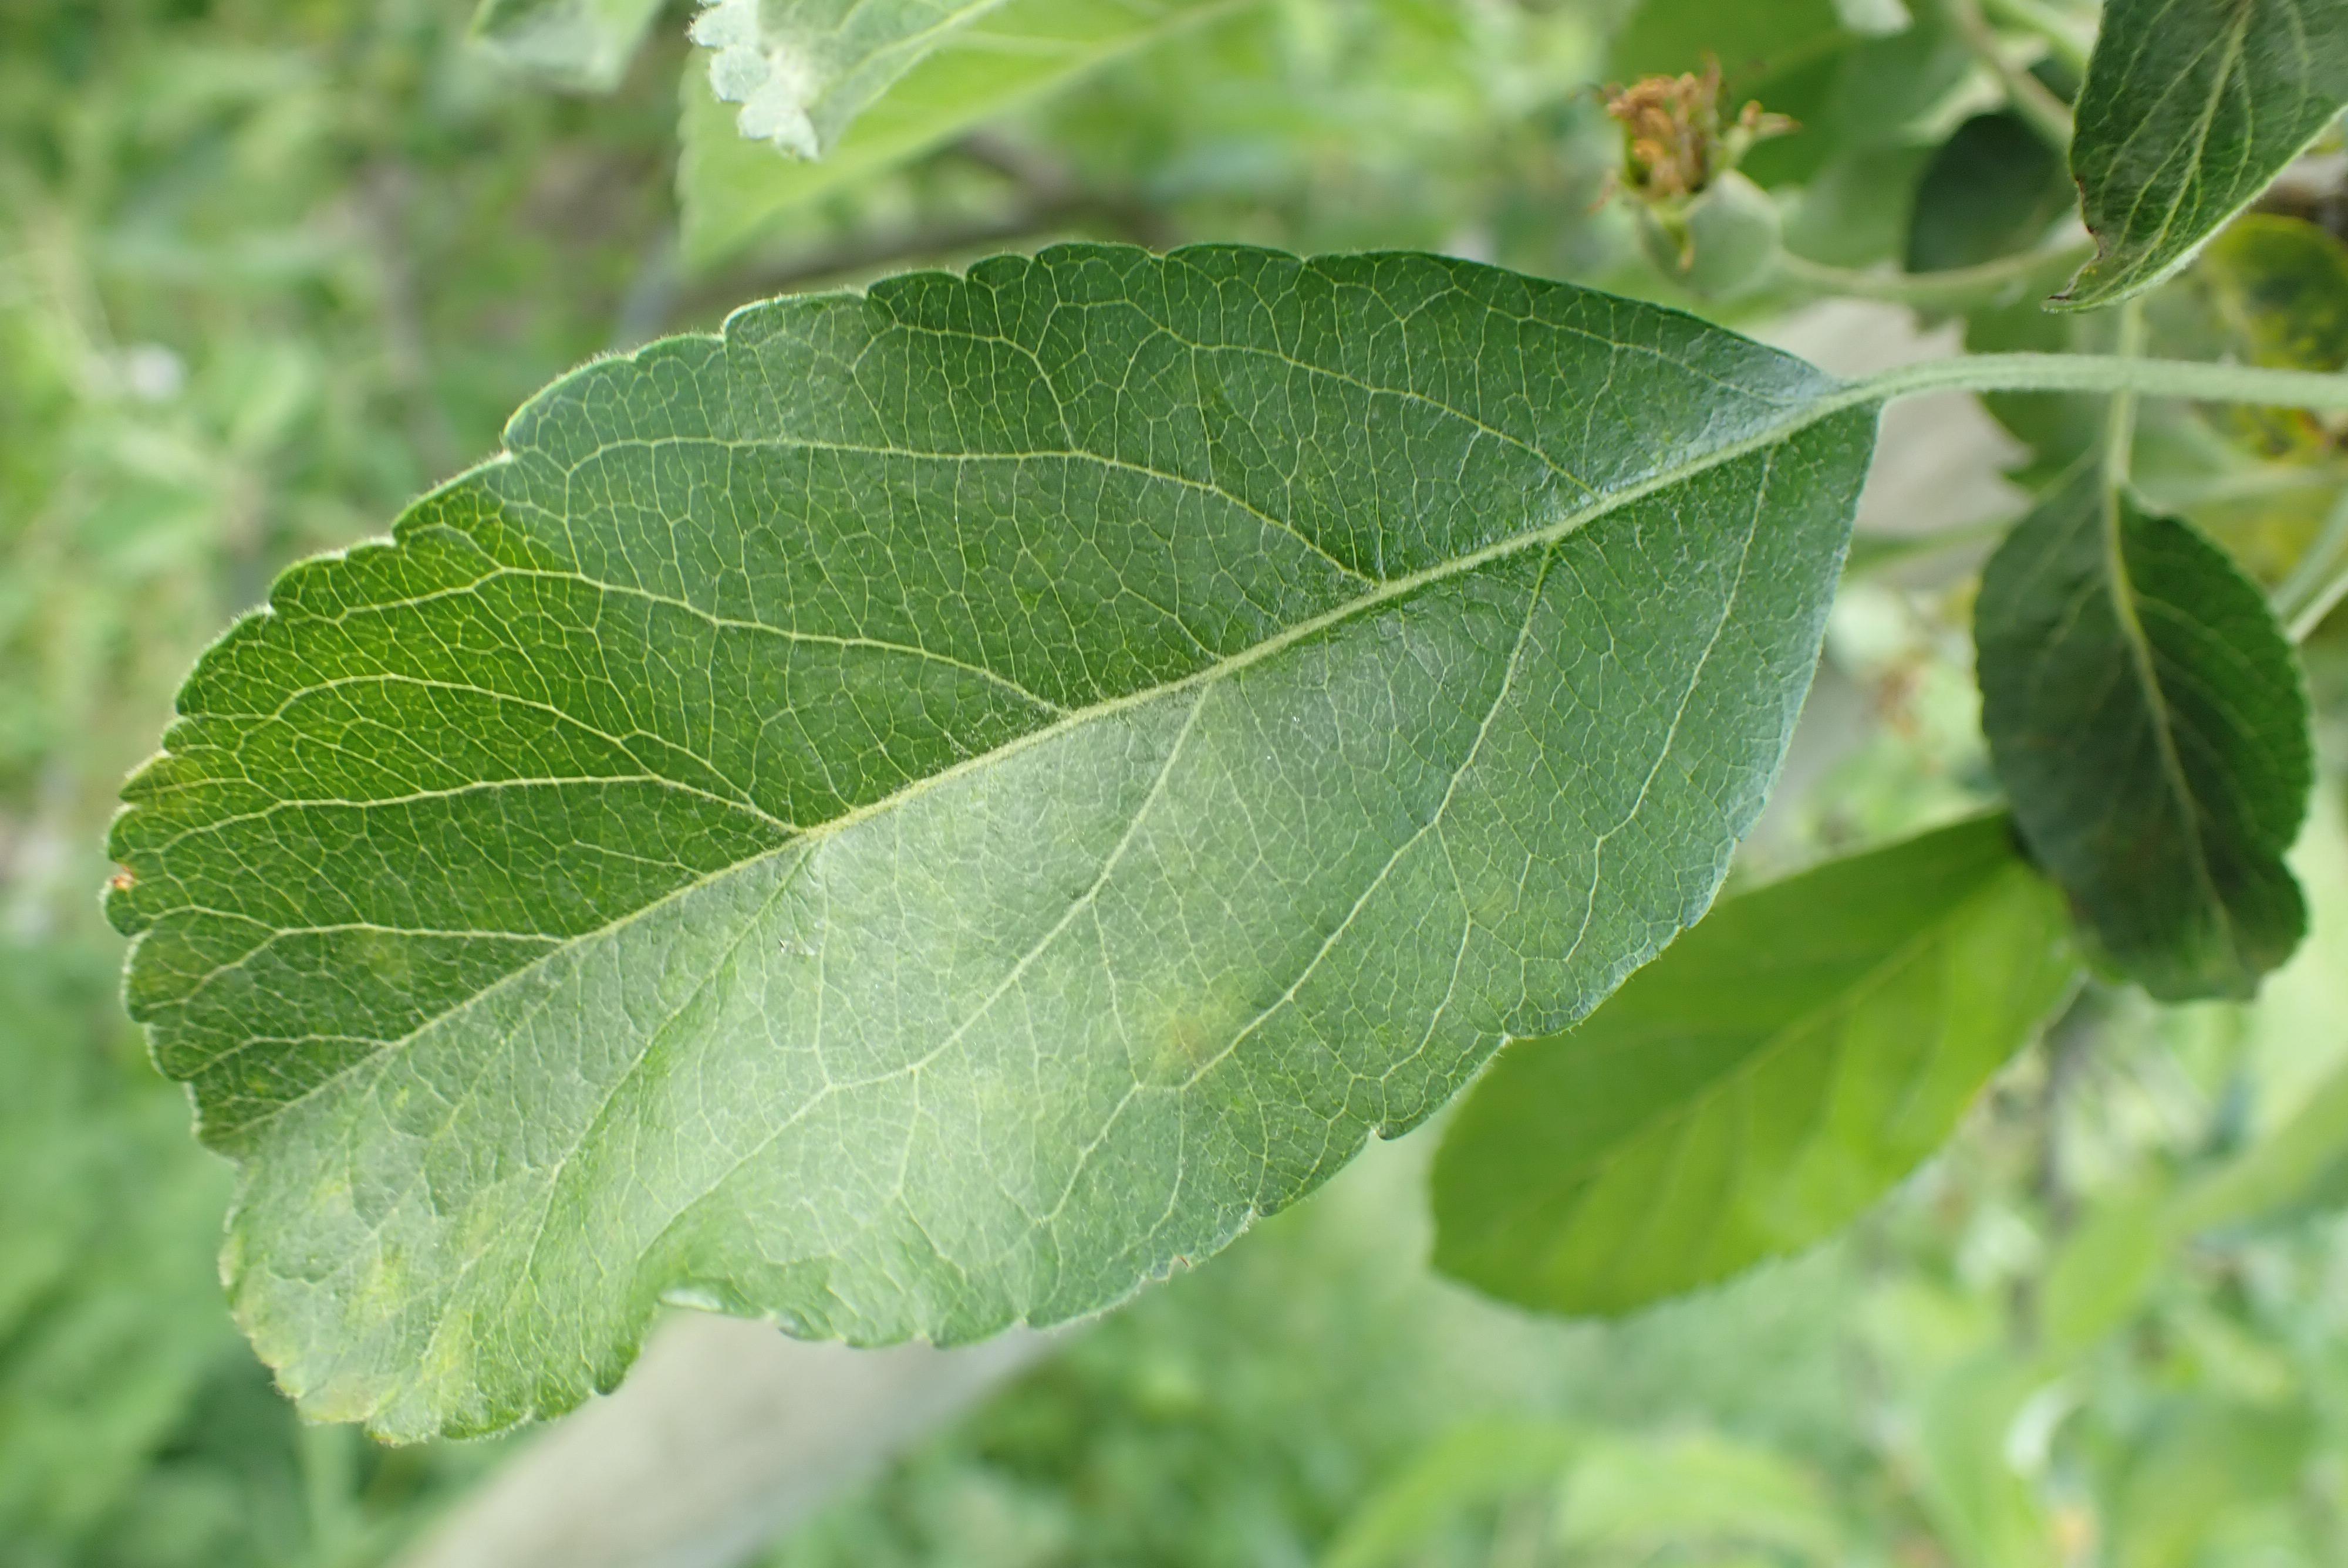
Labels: scab